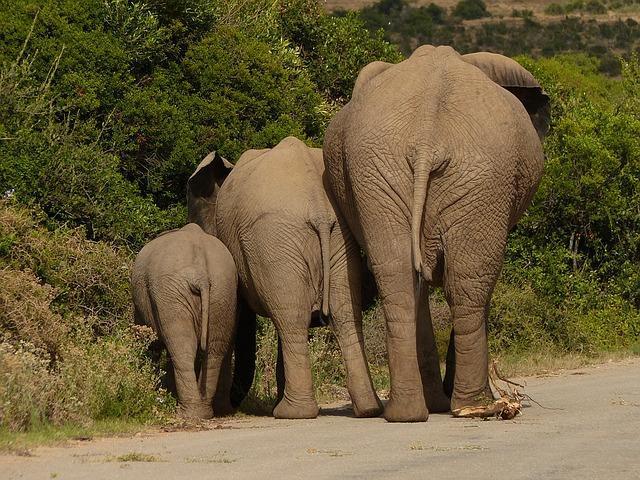
elephant